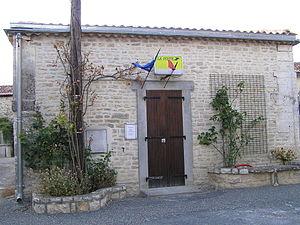
poste d'Anais
Anais est une commune du Sud-Ouest de la France, située dans le département de la Charente.